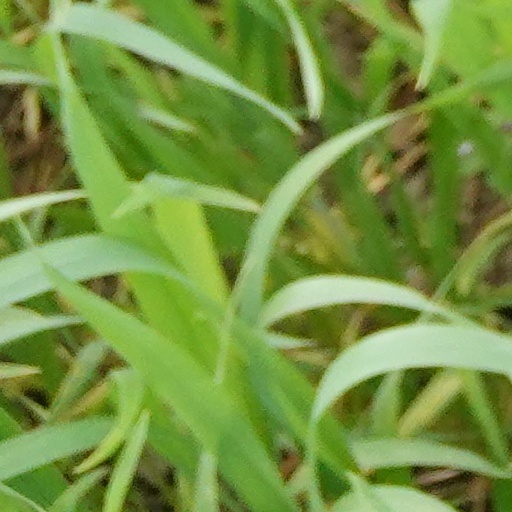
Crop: wheat